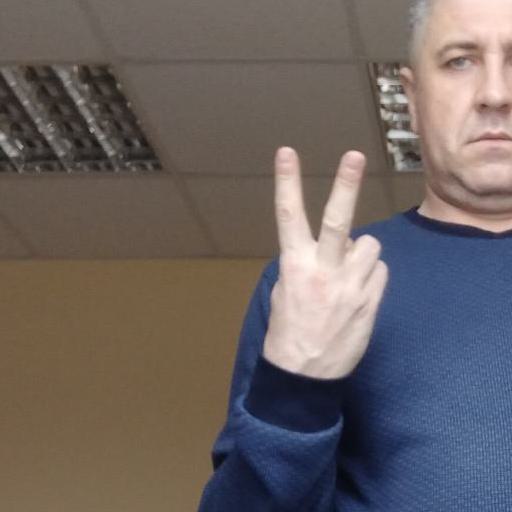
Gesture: peace_inverted